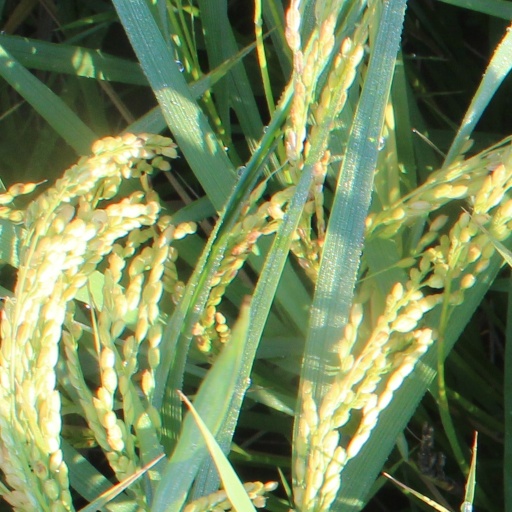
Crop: rice